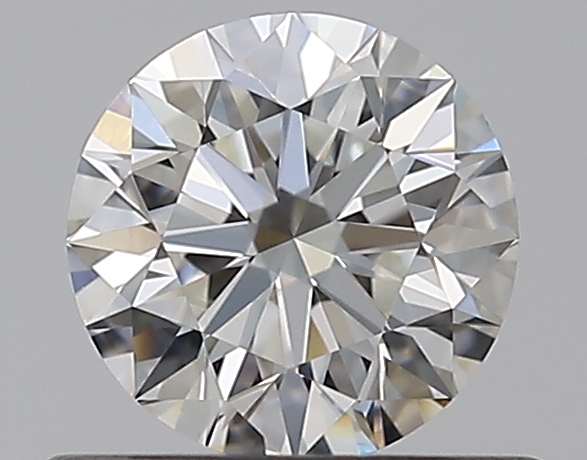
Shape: round
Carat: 0.5
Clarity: VVS2
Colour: H
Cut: EX
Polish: EX
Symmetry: EX
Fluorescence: N
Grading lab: GIA
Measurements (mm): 5.05 x 5.08 x 3.16